Kanagawa University

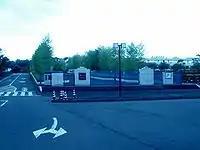
Shonan Hiratsuka Campus

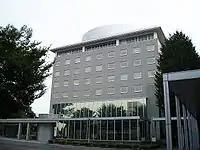
Yokohama Campus

The Kanagawa University baseball team is known for their long history of success in Kanagawa Univ. Baseball League.